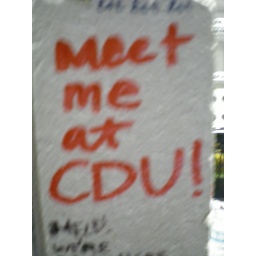
Someone wrote this on the column in Club Downunder's Manager's office